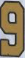
Number: 9